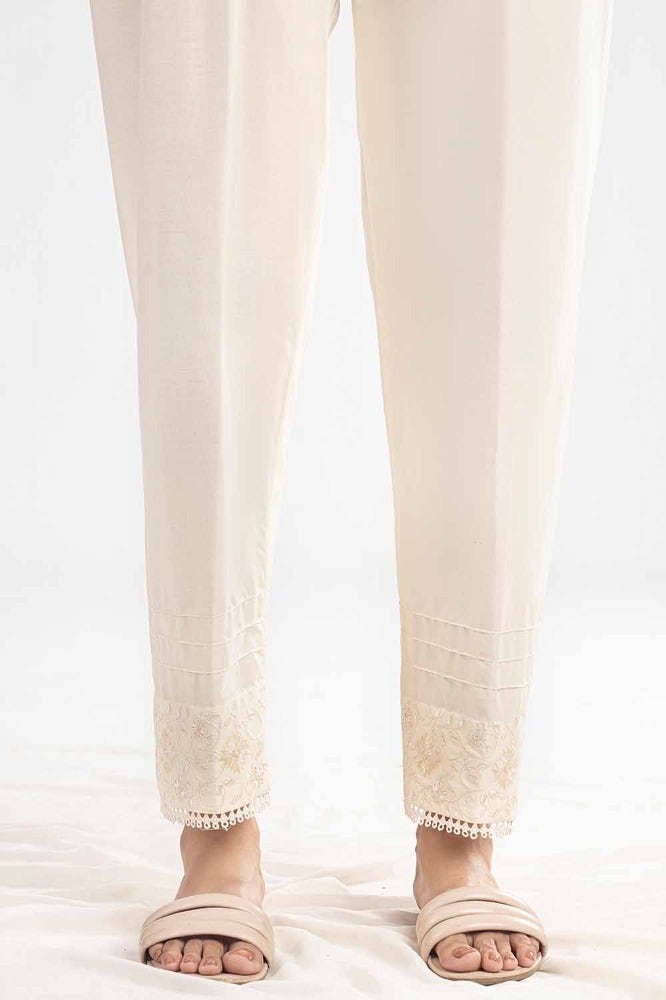
ivory embroidered pants